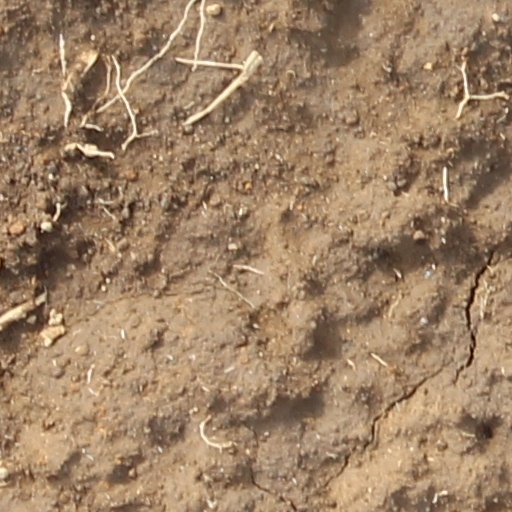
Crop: wheat